Petza'el

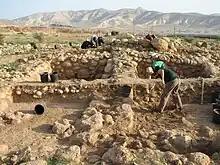
Archaeological dig on the outskirts of Petza'el

In the 2013 the settlement had 3,960 dunams of cultivated land, of which 2,700 dunams was used for date palms, 800 for vineyards, 400 for vegetables (mostly peppers) and 60 for flowers. Most of the agricultural output is designated for export.